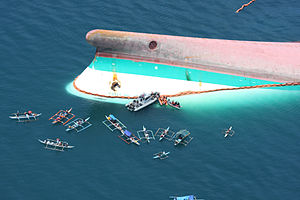
Princess of the Stars
Skibet med bunden i vejret 25. juni 2008
Princess of the Stars var en passagerfærge fra det filippinske rederi Sulpicio Lines, som var på vej fra Manila til den sydlige ø Cebu, men som 21. juni 2008 under tyfonen Fengshen løb på grund og kæntrede i det Sibuyanske Hav ved øen Sibuyan i øgruppen Romblon. Med omkring 50 overlevende ud af over 850 ombordværende er det den næststørste civile skibskatastrofe efter Doña Paz-katastrofen 1987 i Filippinernes nyere historie.